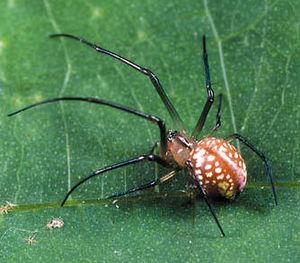
Okileucauge est un genre d'araignées aranéomorphes de la famille des Tetragnathidae.